Domestication of the Syrian hamster

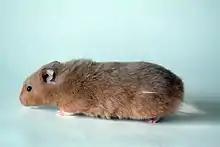
Syrian hamster, "Mesocricetus auratus"

The domestication of the Syrian hamster began in the late 1700s when naturalists cataloged the Syrian hamster, also known as "Mesocricetus auratus" or the golden hamster. In 1930 medical researchers captured Syrian hamster breeding stock for animal testing. Further domestication led this animal to become a popular pet.